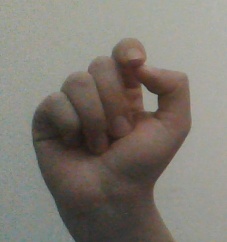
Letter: fa